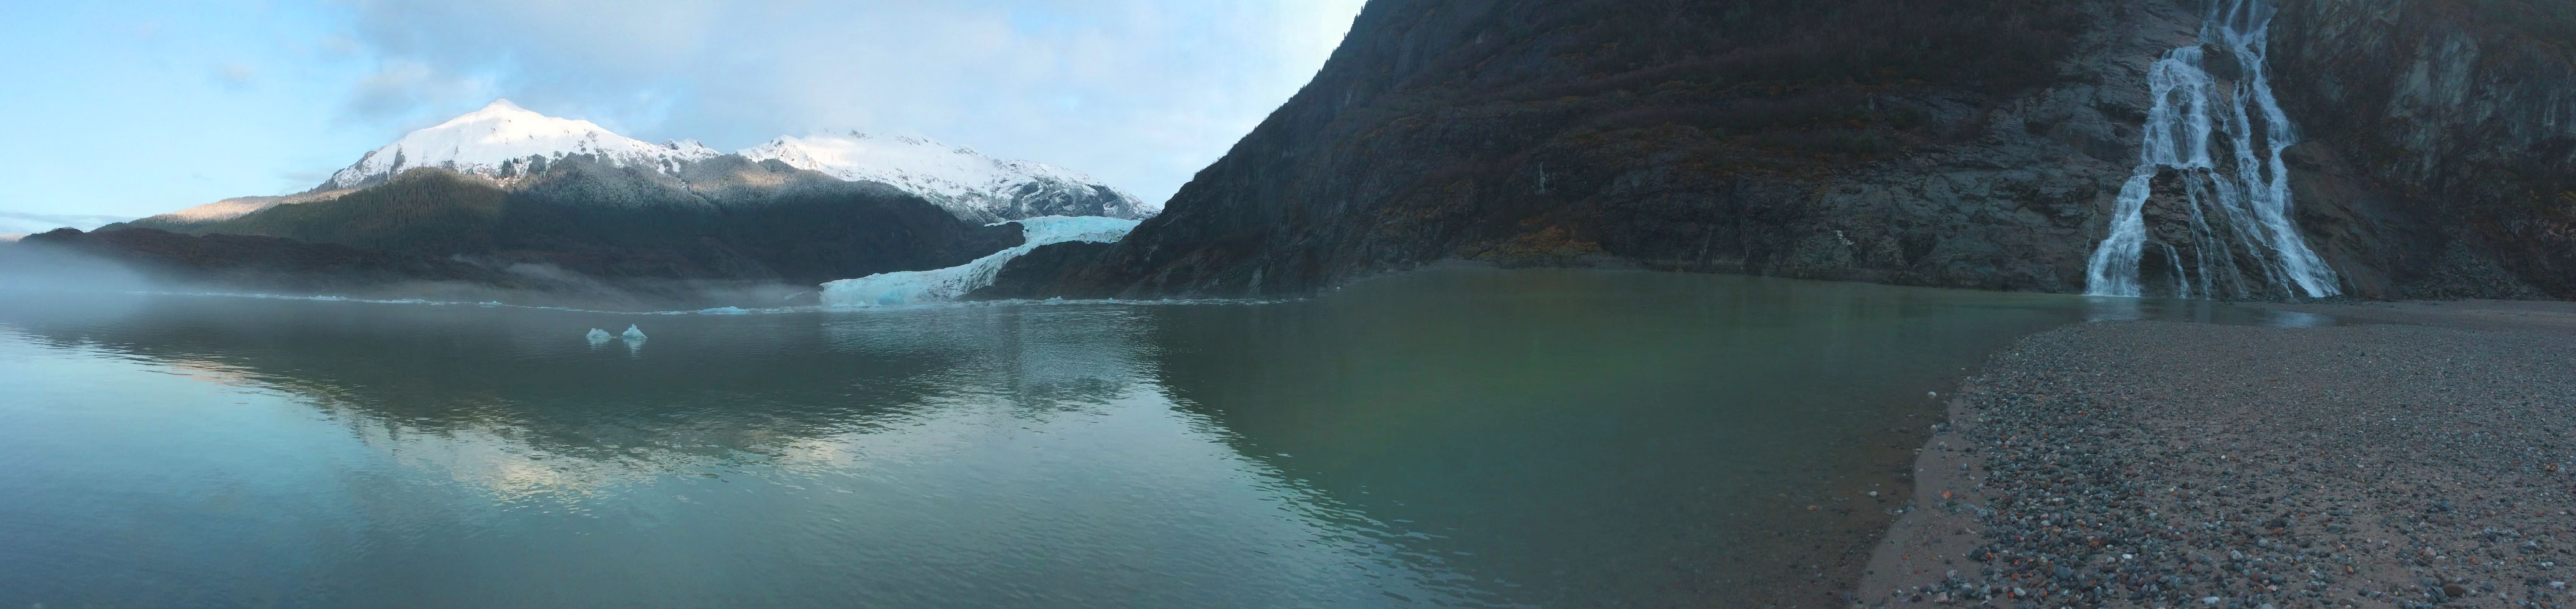
glacier, panorama, body of water, nature, fjord, glacial landform, water resources, glacial lake, lake, highland, ice, mountainous landforms, natural landscape, wilderness, tarn, sound, mountain range, iceberg, mountain, water, lake district, watercourse, fell, reservoir, loch, river, landscape, moraine, reflection, alps, crater lake, geological phenomenon, cliff, ice cap, inlet, coastal and oceanic landforms, bank, channel, sea ice, hill, terrain, arctic ocean